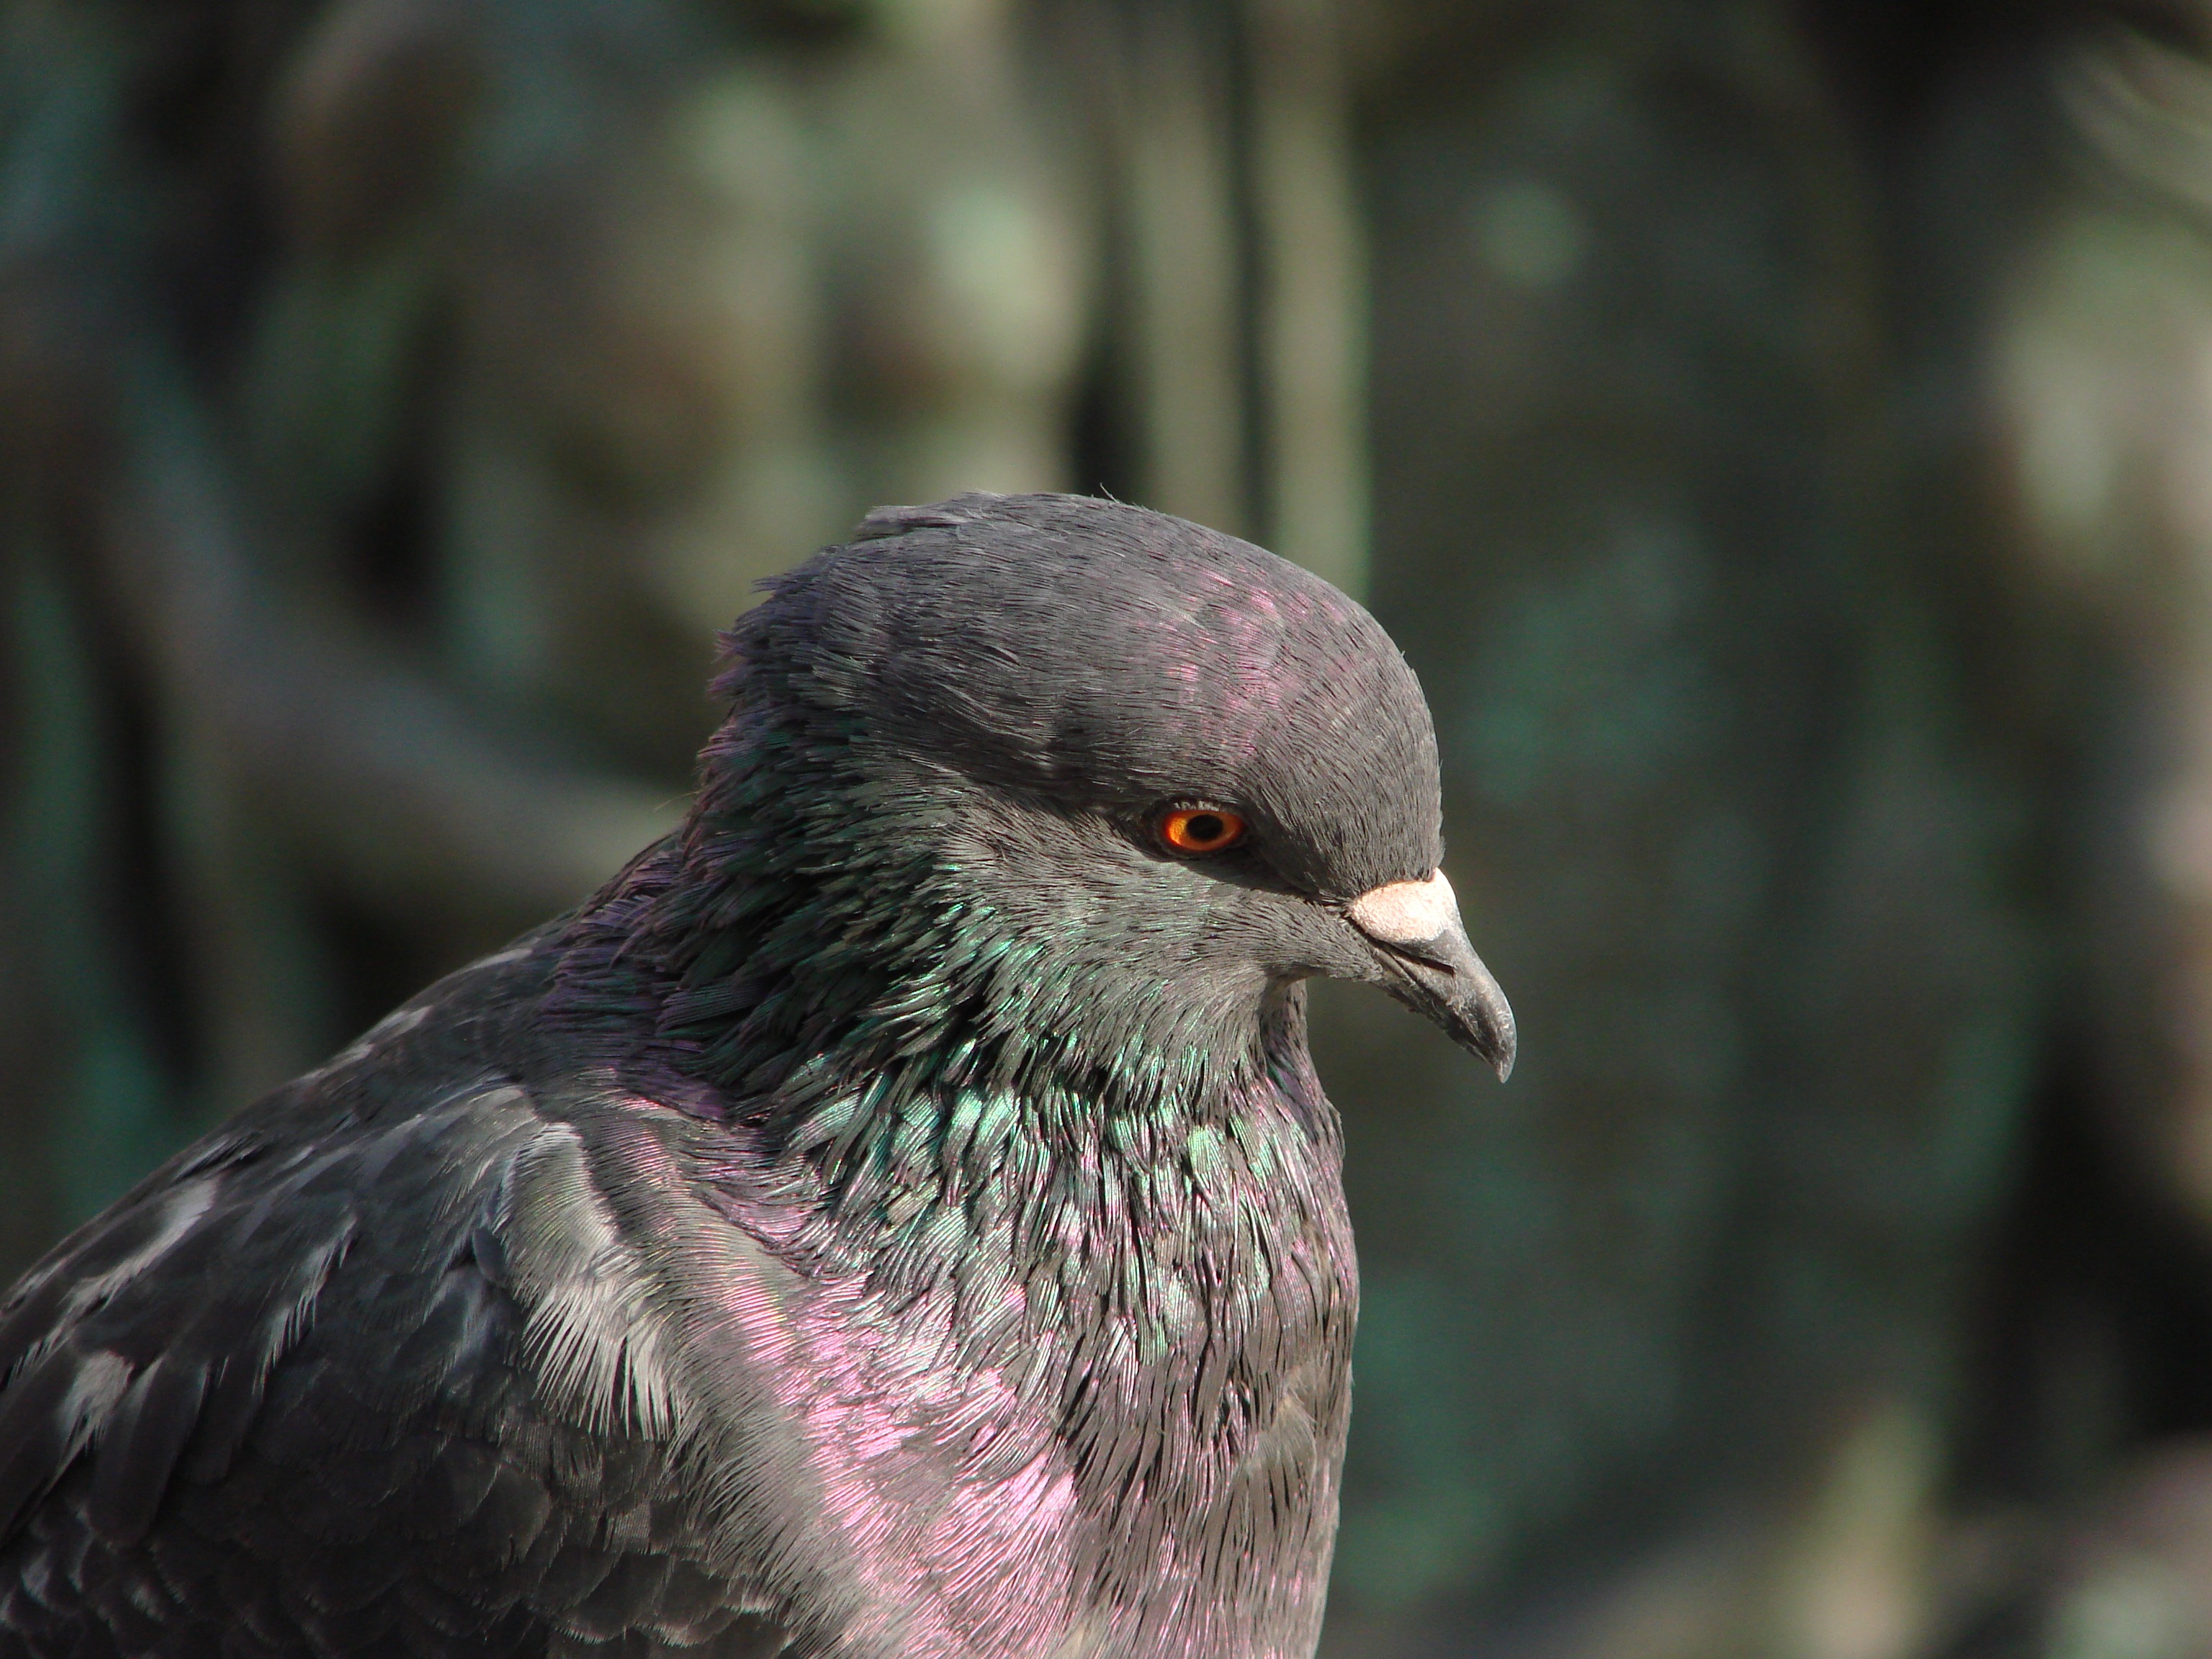
nature, bird, wing, animal, wildlife, standing, beak, fauna, collar, close up, pigeons, dove, vertebrate, perching bird, emberizidae, pigeons and doves, cinclidae, stock dove, bird pigeon